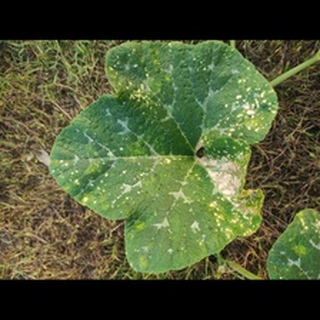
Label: pumpkin_powdery_mildew